Gumma-Sōja Station

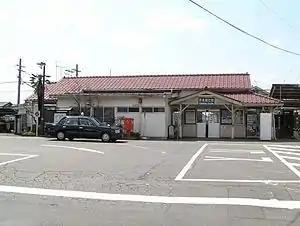
Gumma-Sōja Station, March 2006

is a railway station on the Jōetsu Line in Maebashi, Gunma, Japan, operated by the East Japan Railway Company (JR East).